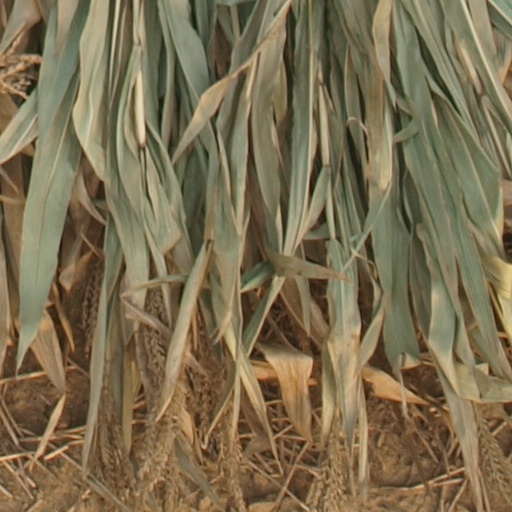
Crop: maize; corn